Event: Nepal Earthquake
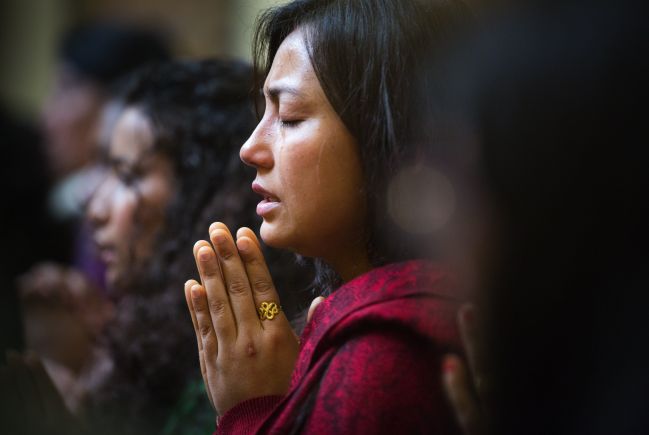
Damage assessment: no_damage